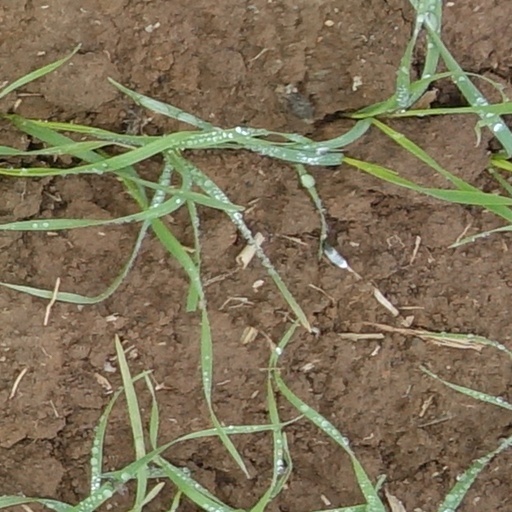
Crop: wheat